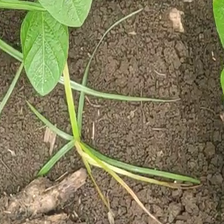
Weed species: Lavhala_(Cyperus_Rotundus)